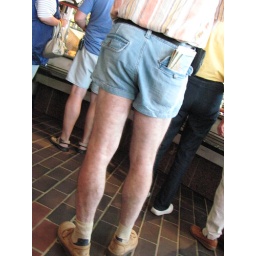
a never-nude in the fish market